Teatro Puerto Rico

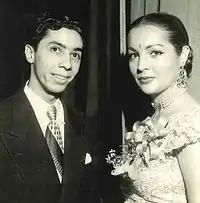
MC Joaquin Santiago with Sara Montiel

In 1948, the Forum Theater (briefly named the Brook Theater) was renamed "Teatro Puerto Rico" and began presenting Hispanic stage shows that attracted patronage from all over the Greater New York area. It was not just the main concert spot for Latino performers in New York, attracting stars from all parts of Latin America, it was one of the few places where Puerto Rican families from all over New York City could gather to celebrate their culture.